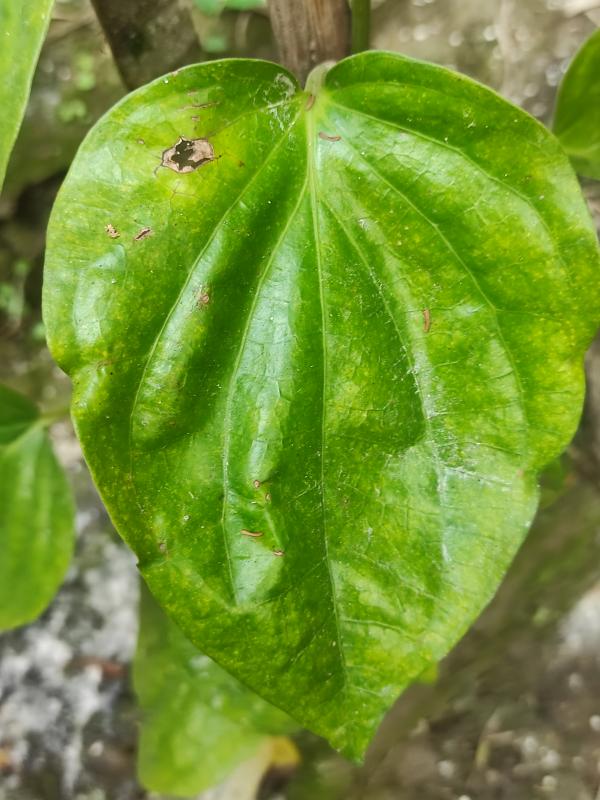
Label: Fungal_Brown_Spot_Disease